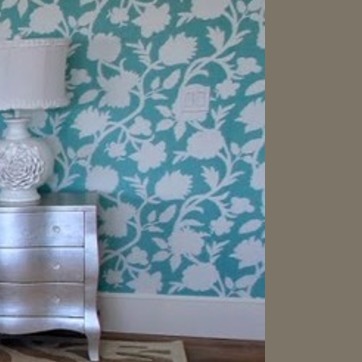
Material: wallpaper